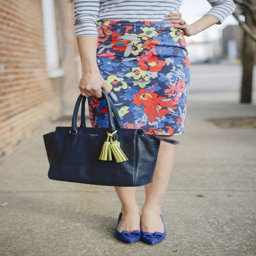
i am obsessed with this look !